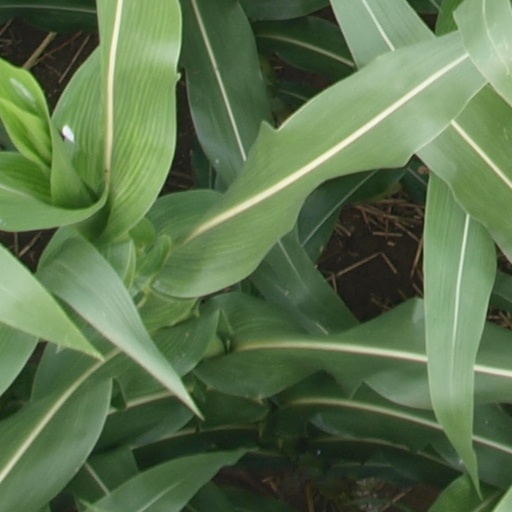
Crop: maize; corn